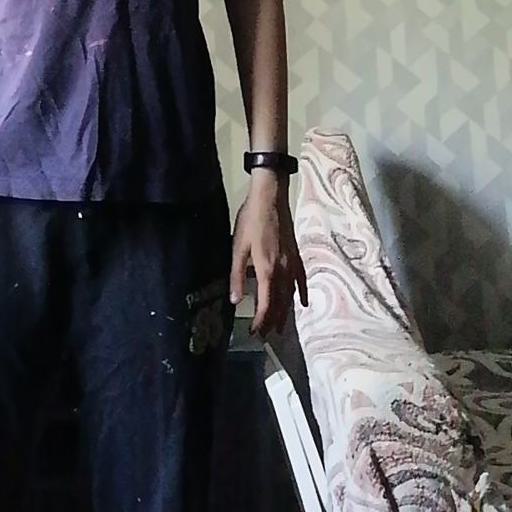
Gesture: no_gesture